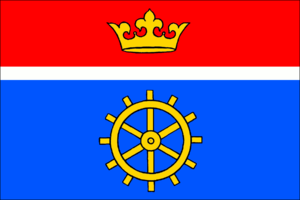
Chýnice est une commune du district de Prague-Ouest, dans la région de Bohême-Centrale, en République tchèque. Sa population s'élevait à 410 habitants en 2020.